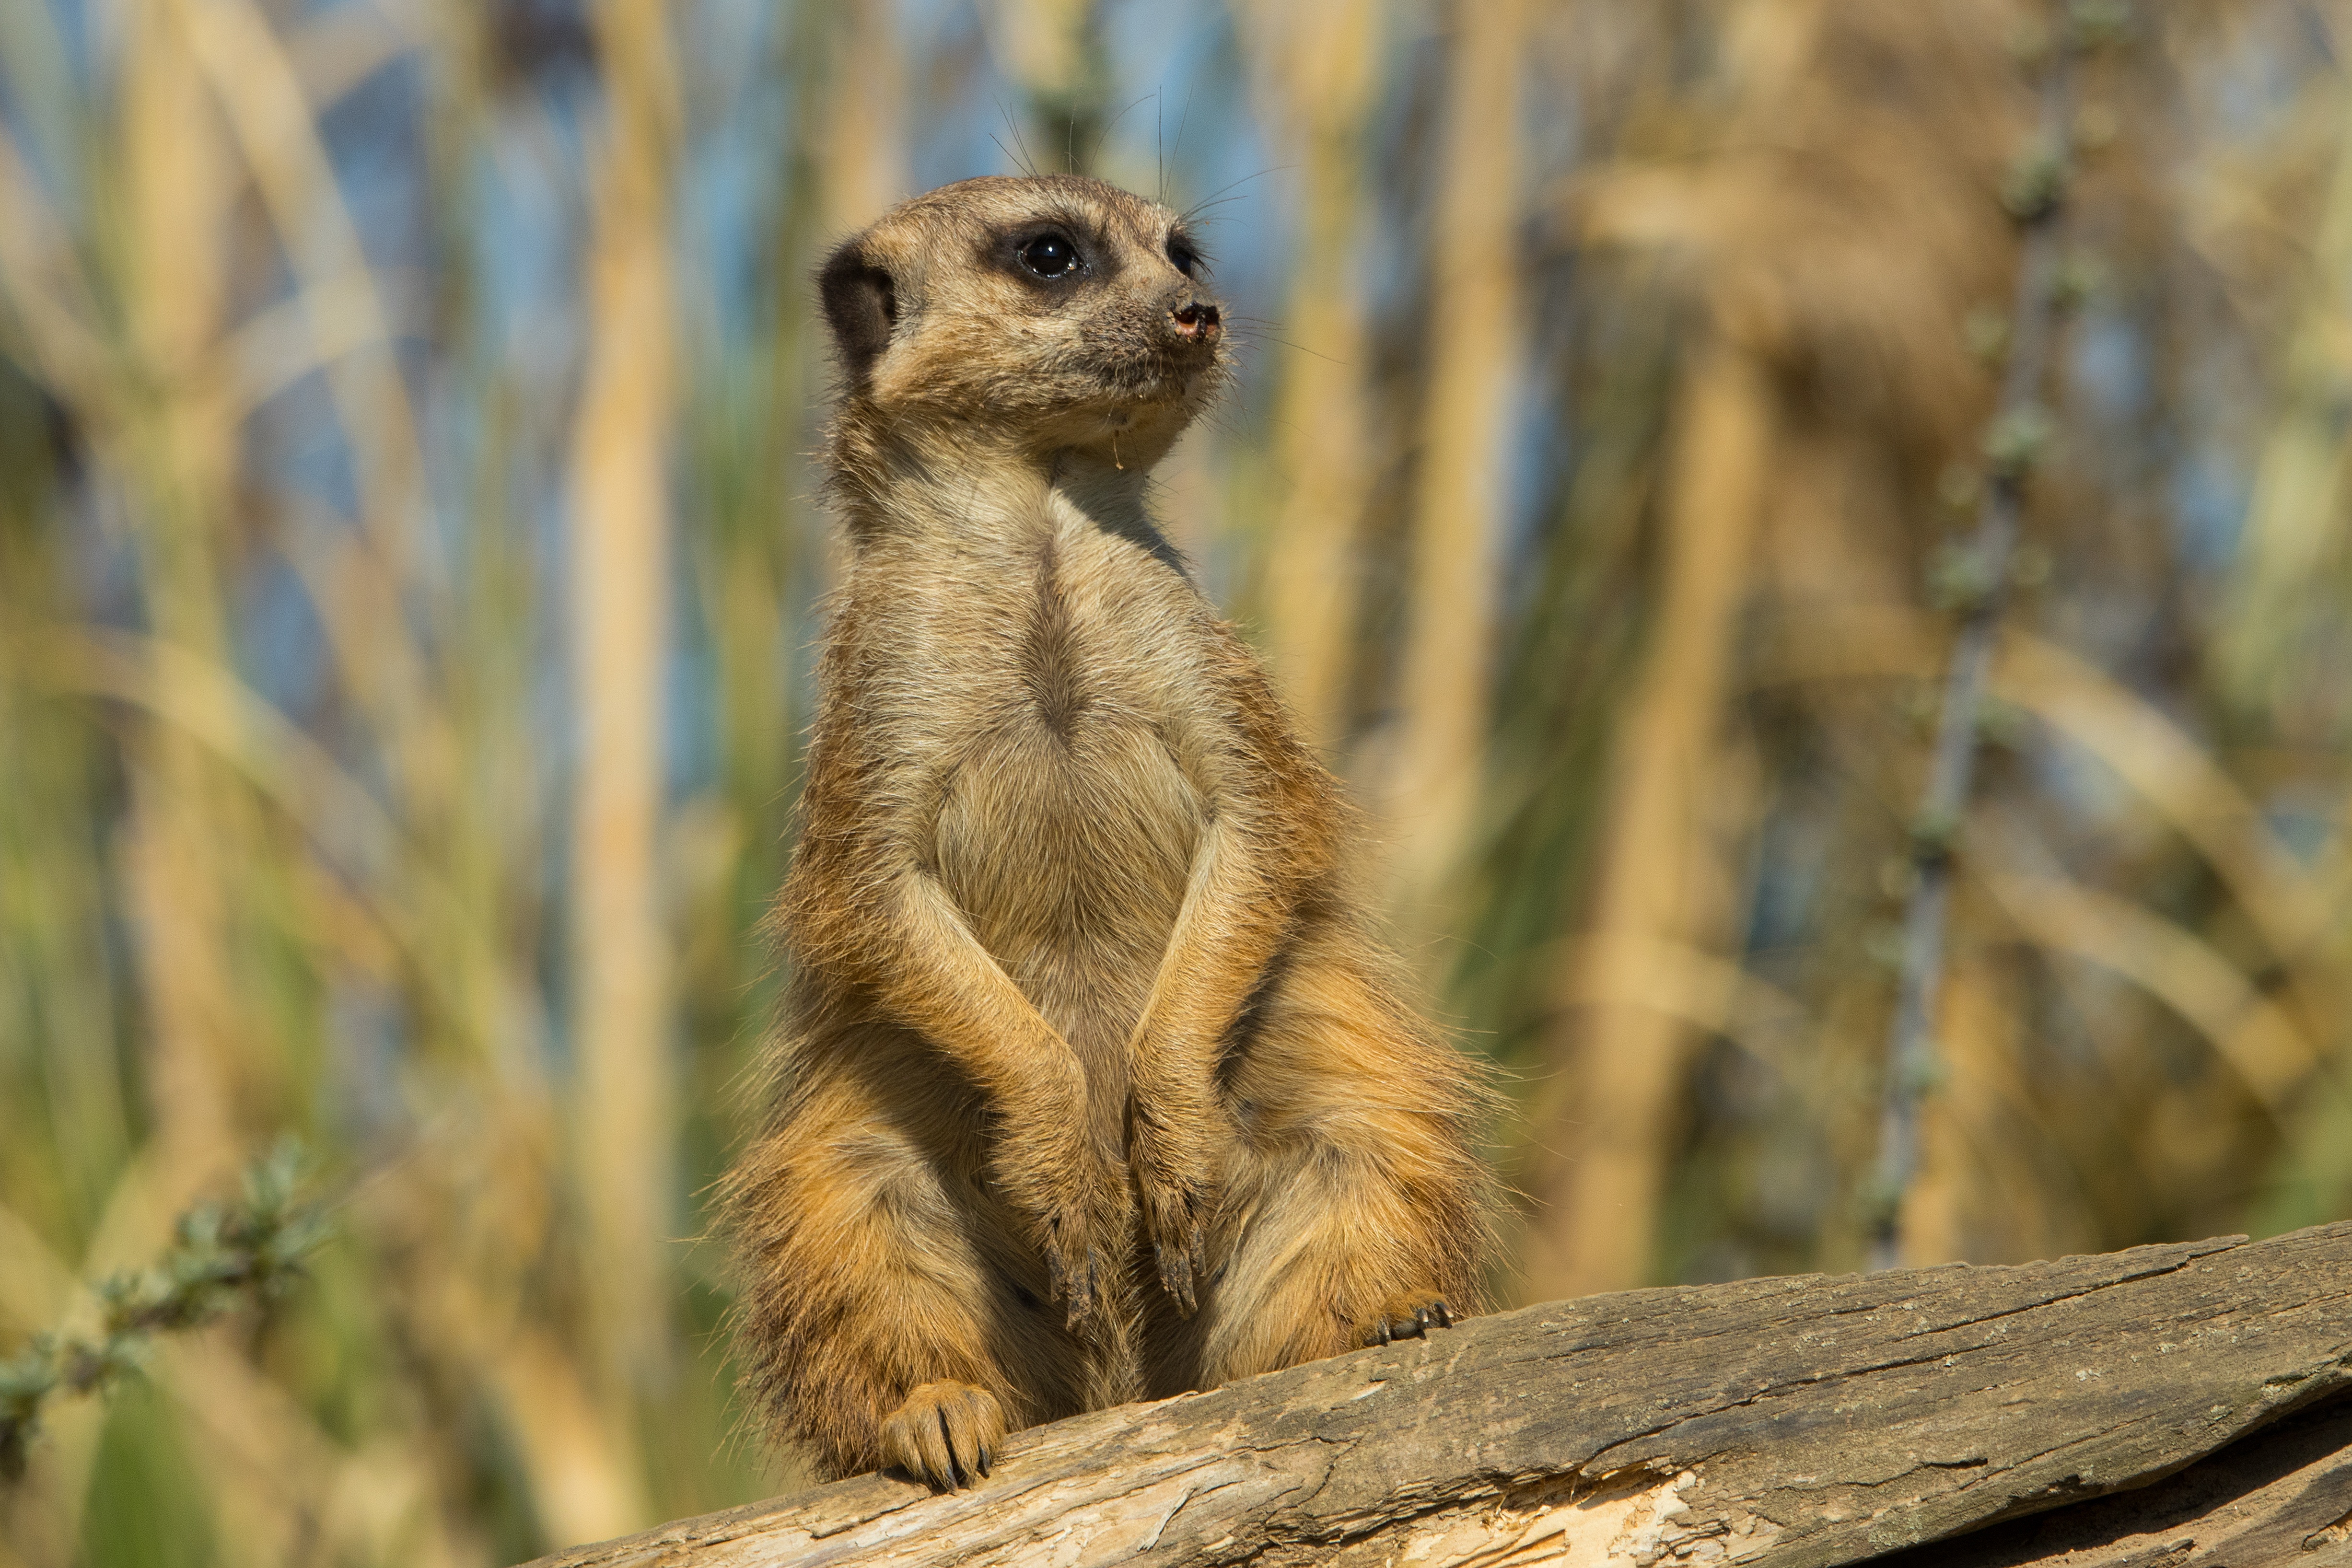
nature, animal, cute, wildlife, zoo, mammal, squirrel, fauna, vertebrate, meerkat, curious, mongoose, wildlife photography, marmot, prairie dog